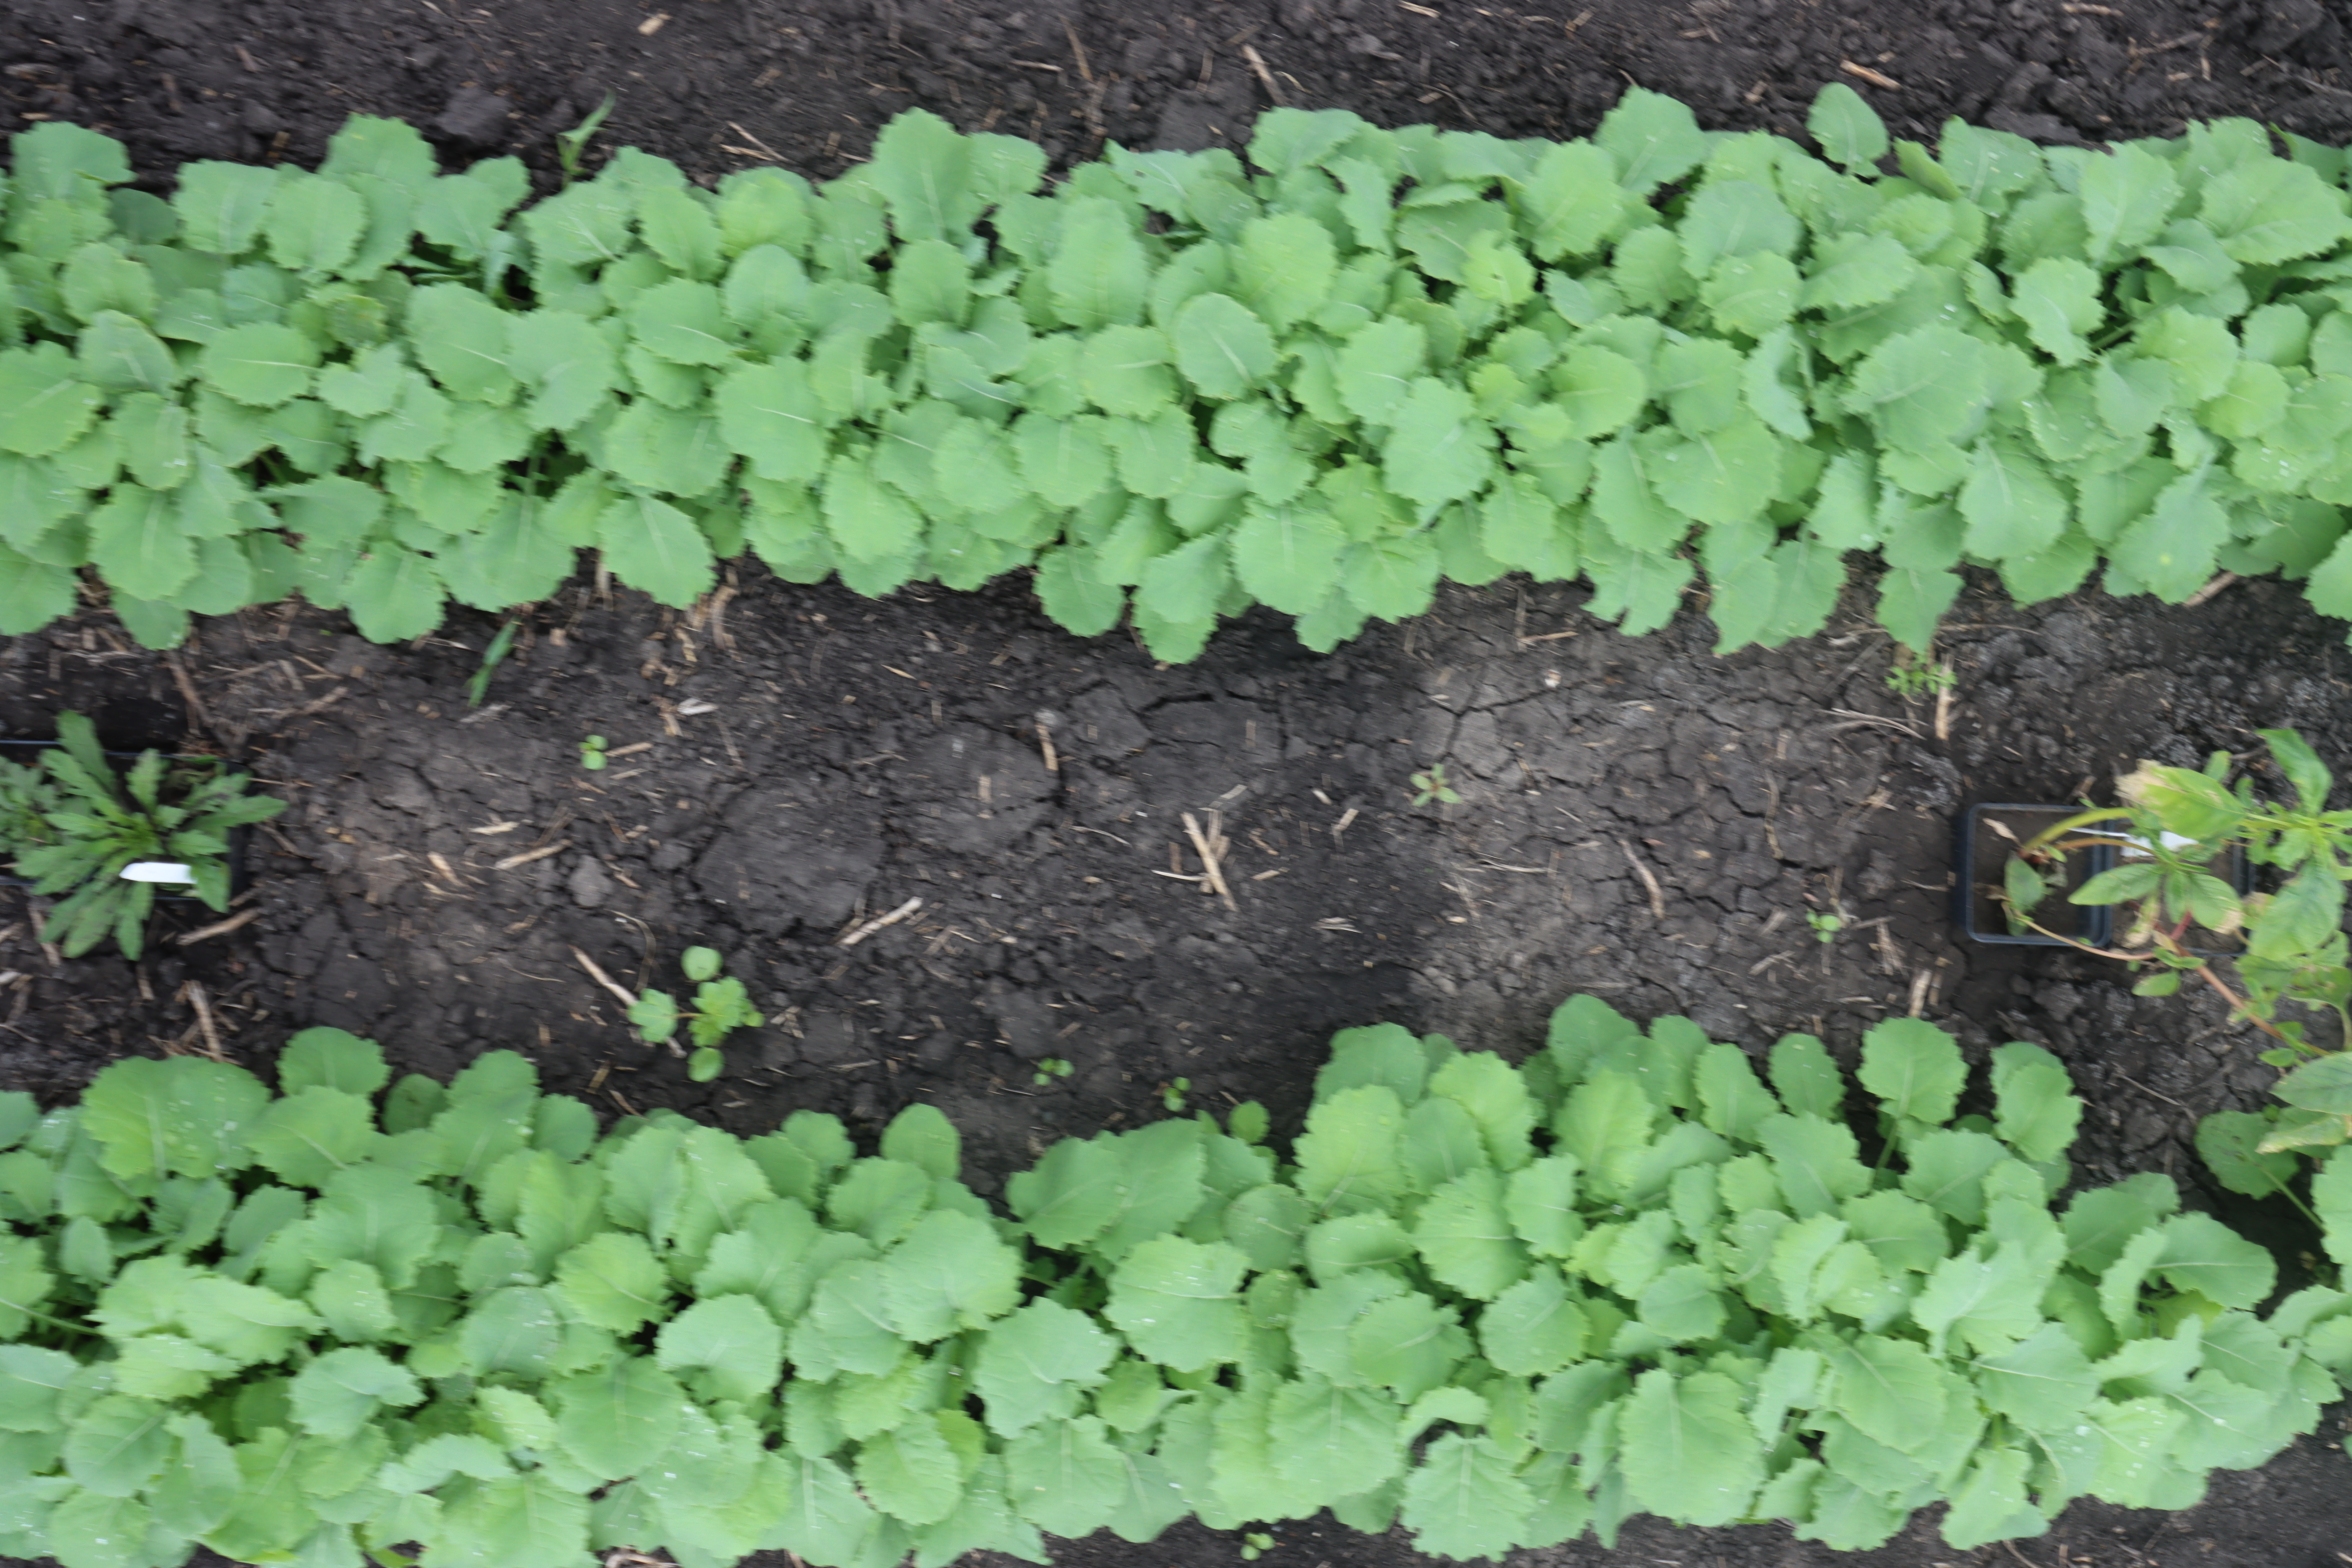
Crop: Canola
Objects: Canola, Canola, Canola, Canola, Canola, Canola, Canola, Canola, Horseweed, Redroot Pigweed